Self Employed Women's Association

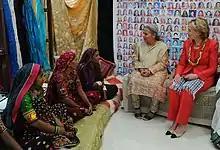
U.S. Secretary of State Hillary Rodham Clinton and SEWA Executive Director Reema Nanavaty listen as women artisans share stories of their involvement with SEWA at the Hansiba Store in Mumbai, India, 18 July 2009.

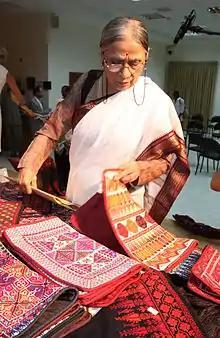
Ela Bhatt, founder and past president of SEWA, appreciating the fabrics at Qalandia Women's Cooperative

Self-Employed Women's Association (SEWA), meaning "service" in several Indian languages, is a trade union based in Ahmedabad, India, that promotes the rights of low-income, independently employed female workers. Nearly 2 million workers are members of the Self-Employed Women’s Association across eight states in India. Self-employed women are defined as those who do not have a fixed employer-employee relationship and do not receive a fixed salary and social protection like that of formally-employed workers and therefore have a more precarious income and life. SEWA organises around the goal of full employment in which a woman secures work, income, food, and social security like health care, child care, insurance, pension and shelter. The principles behind accomplishing these goals are struggle and development, meaning negotiating with stakeholders and providing services, respectively.